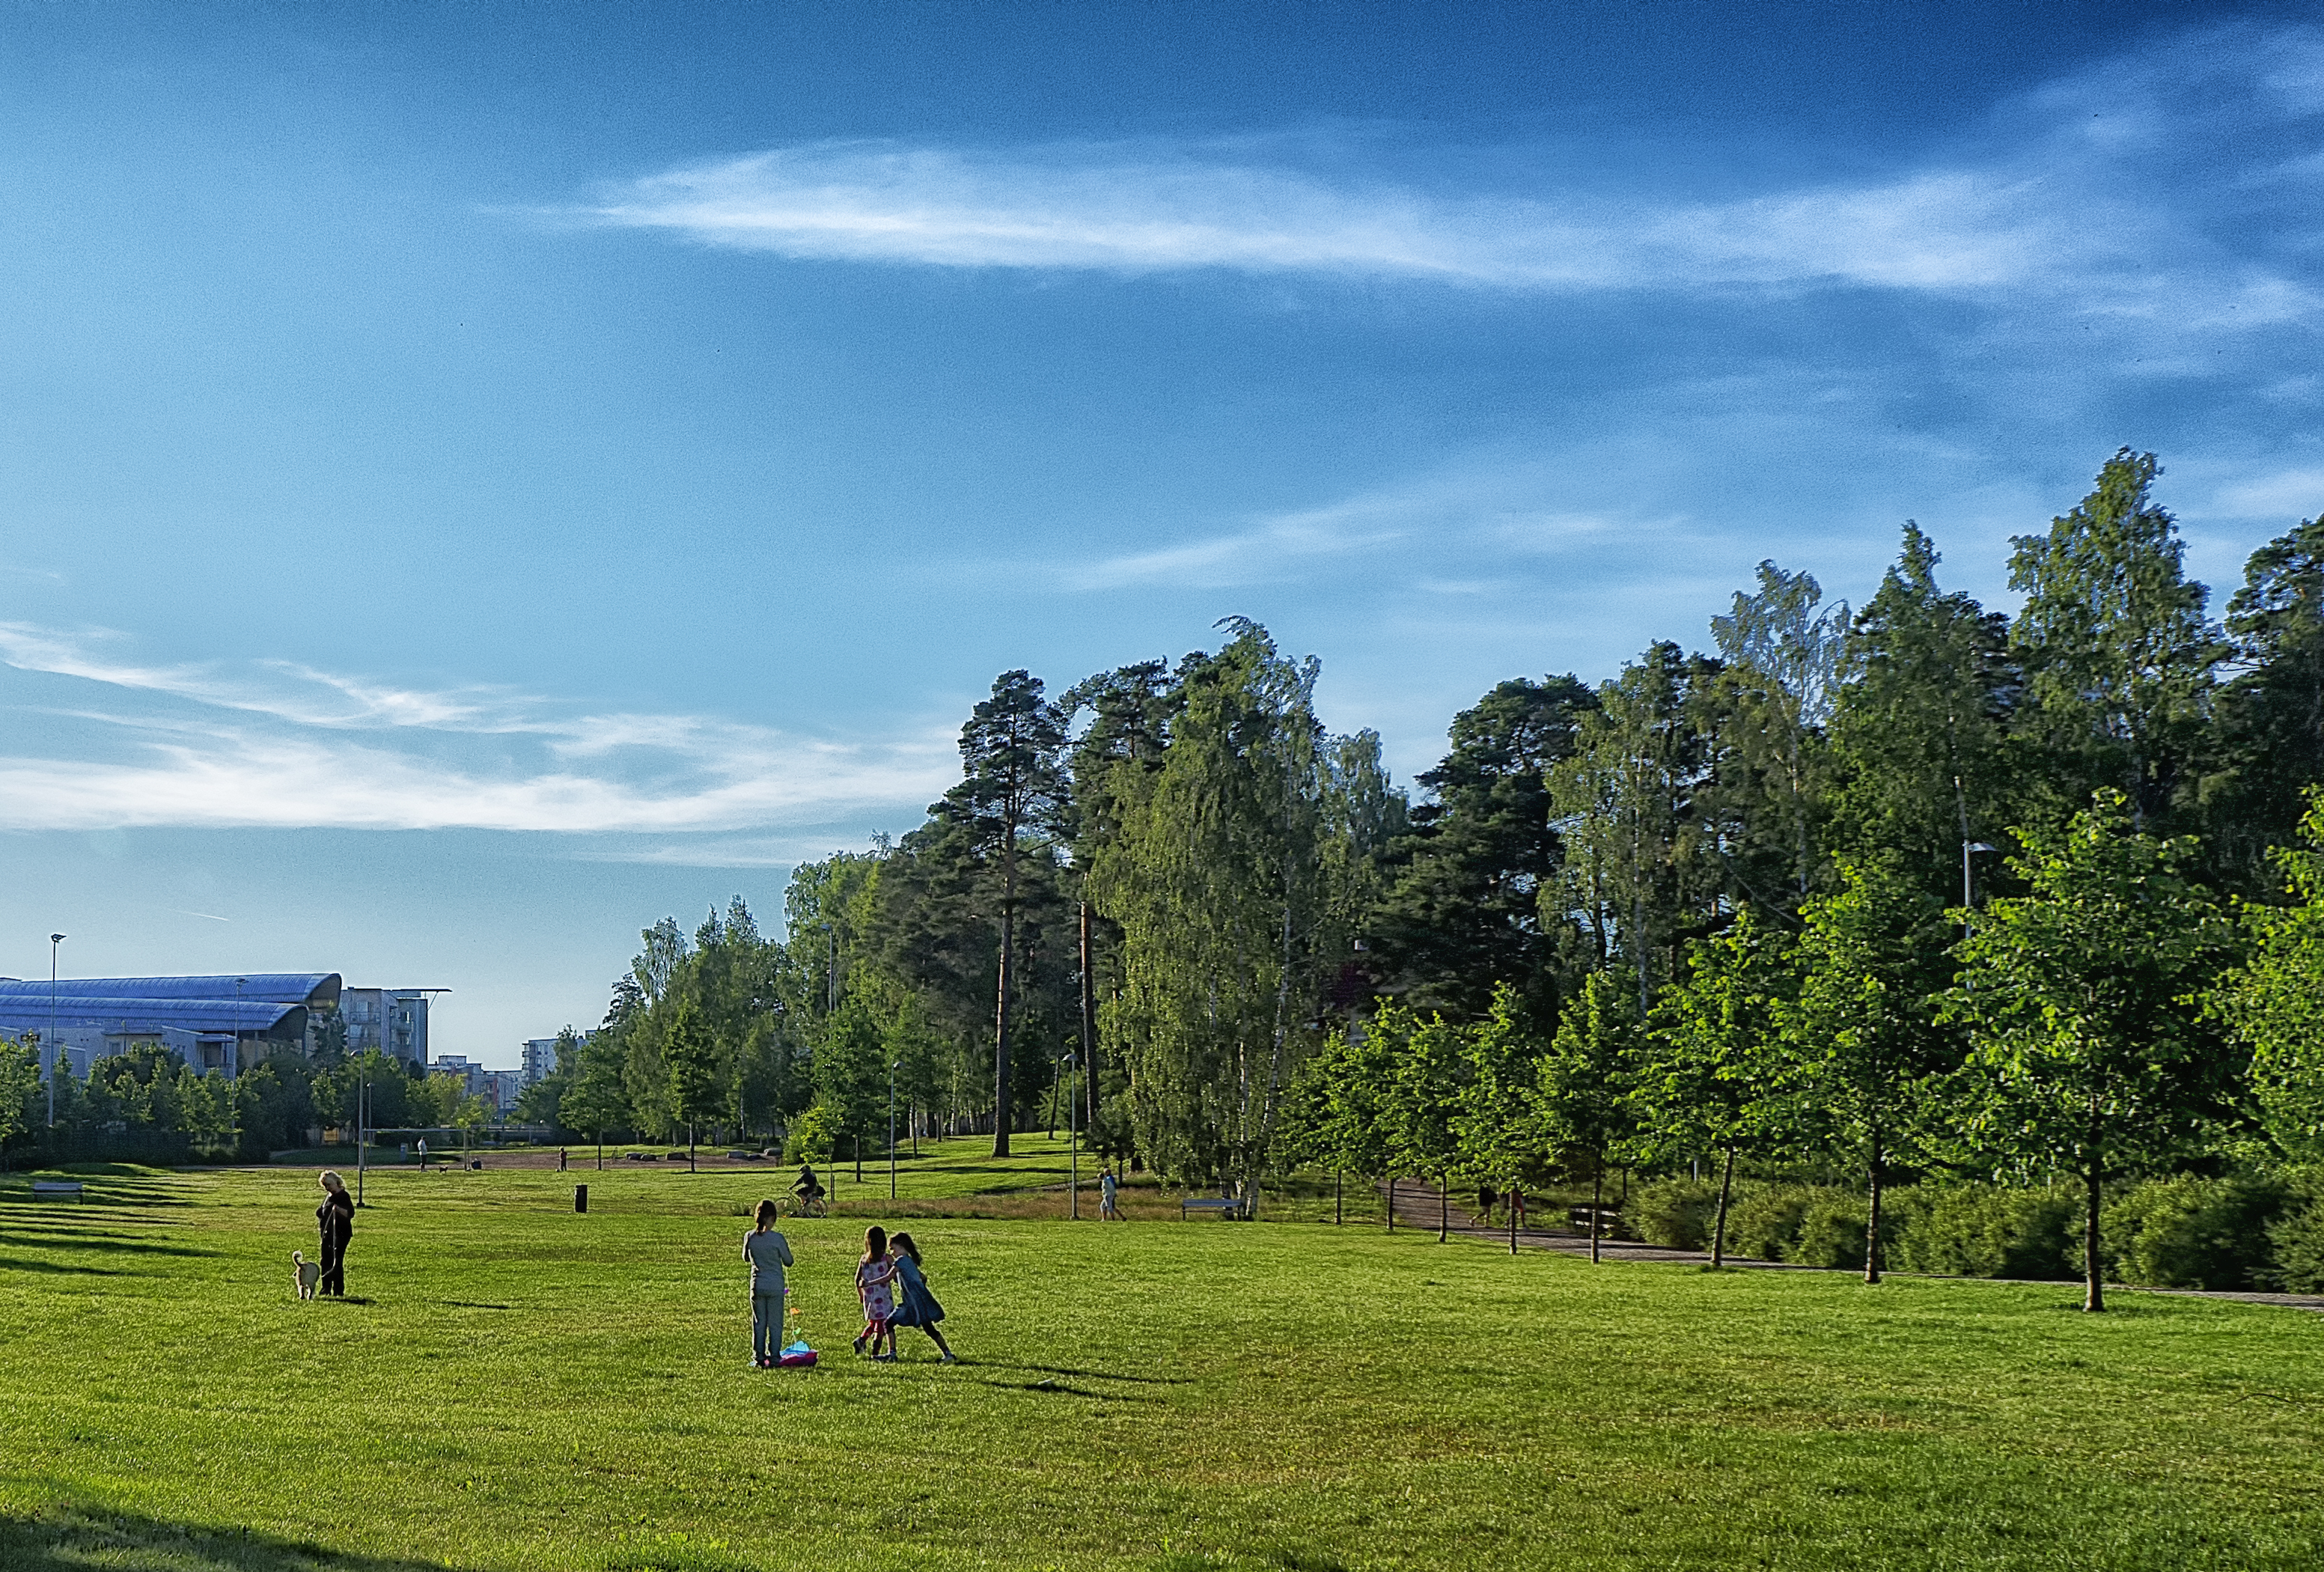
landscape, tree, nature, forest, grass, horizon, mountain, cloud, people, sky, field, lawn, meadow, sunlight, hill, flower, mountain range, green, pasture, park, plain, plants, trees, clouds, buildings, grassland, finland, helsinki, habitat, ecosystem, vuosaari, rural area, natural environment, geographical feature, mountainous landforms